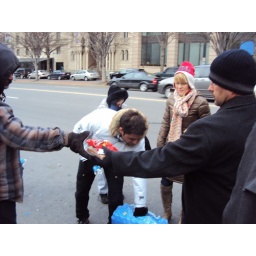
Weekend delivery of food, bottles of water and Clothing to the homeless community in Washington DC